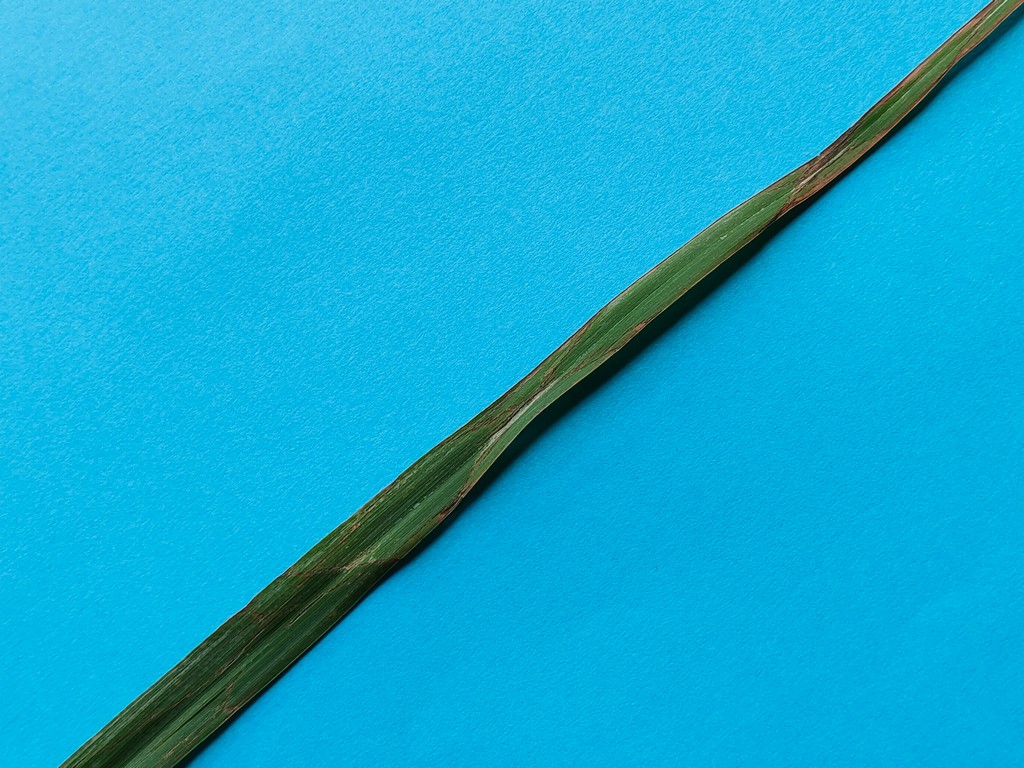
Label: Unhealthy